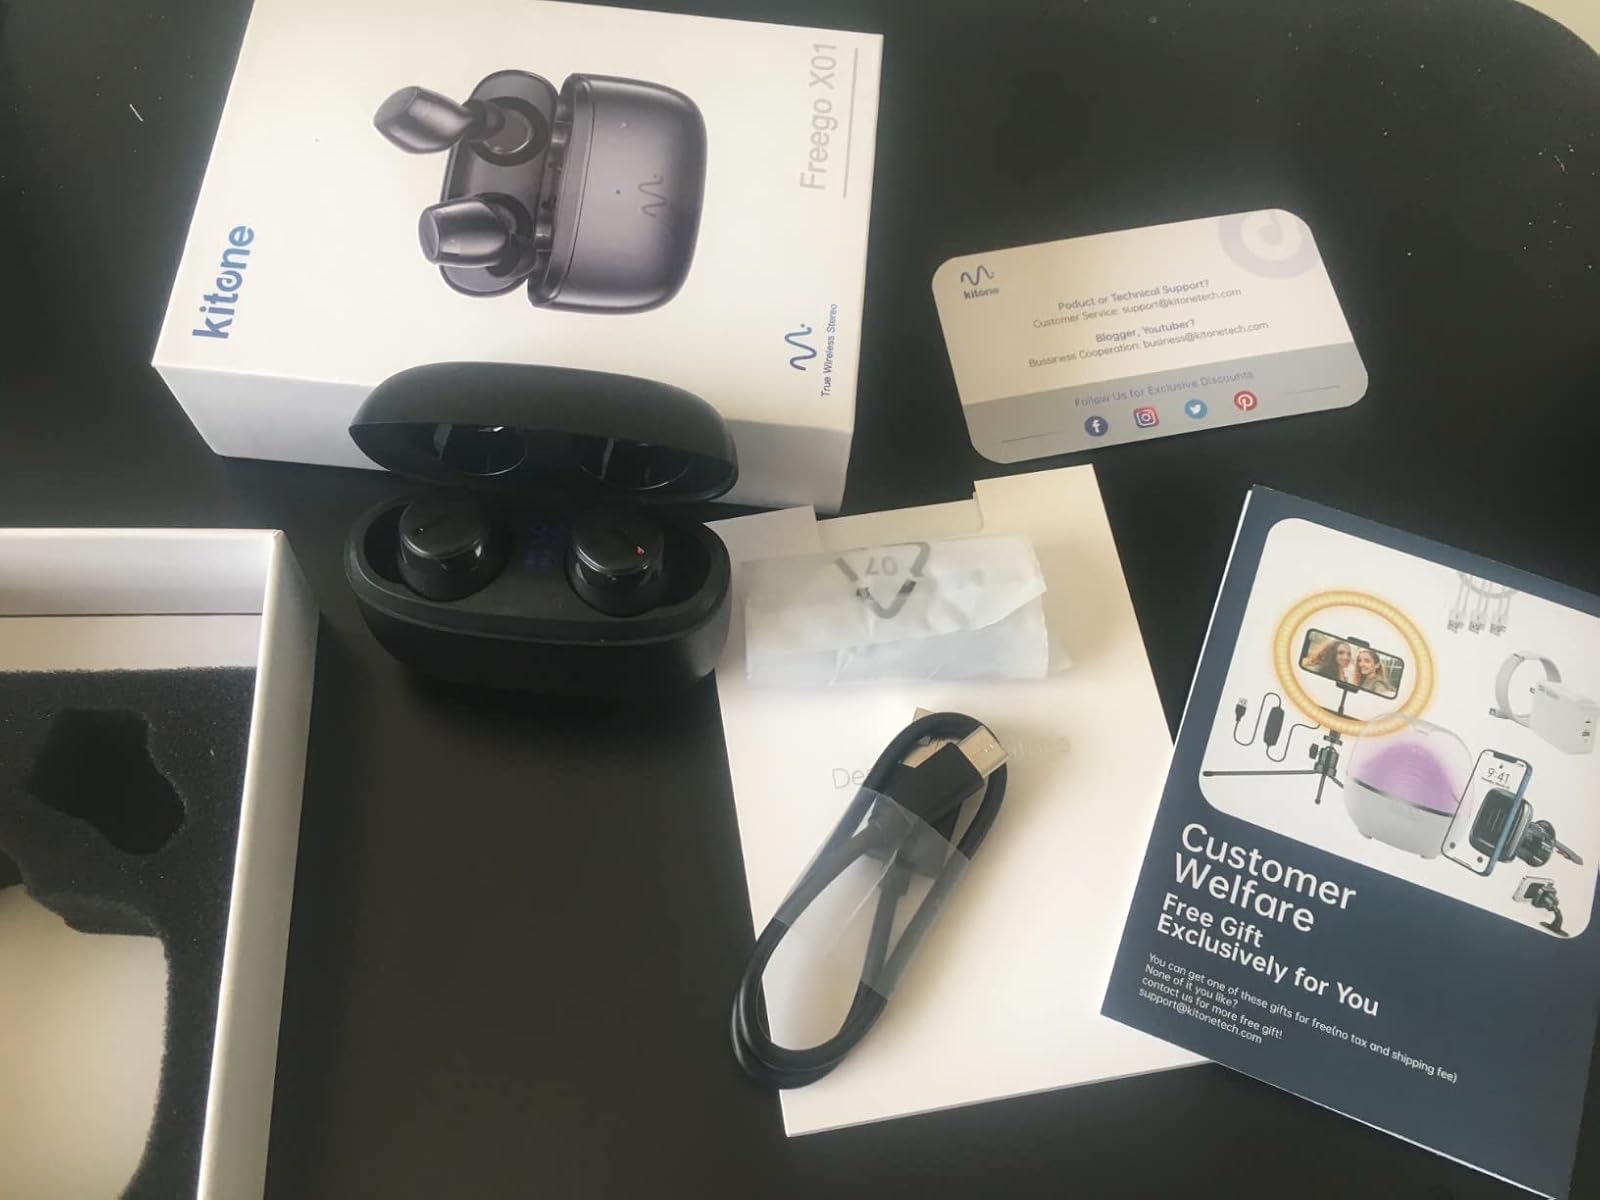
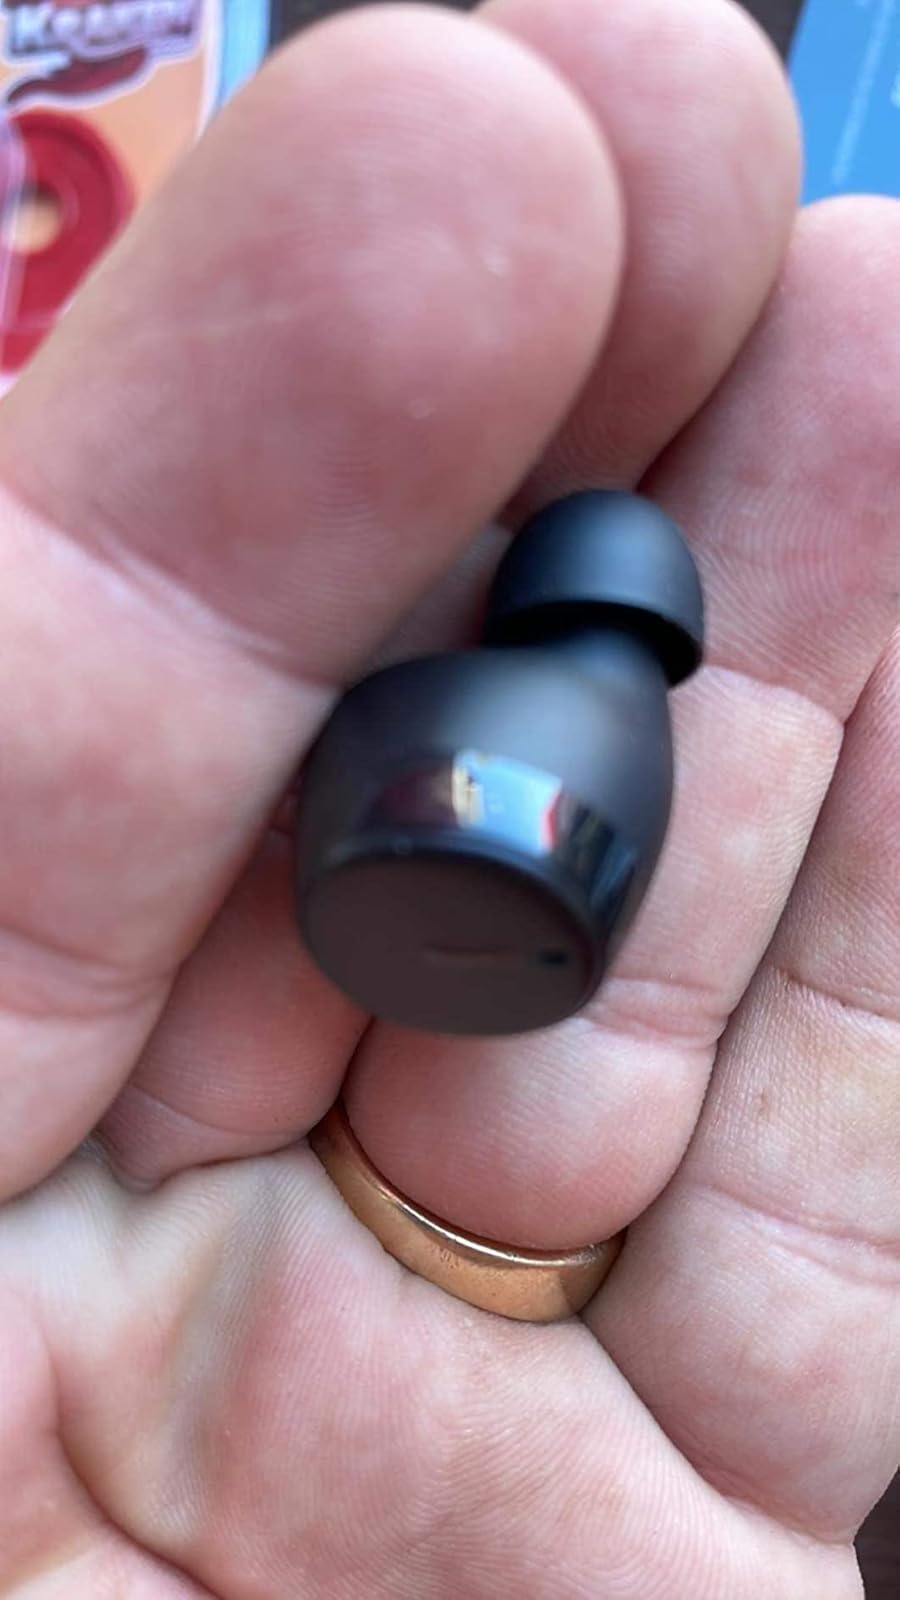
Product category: earbuds
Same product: yes